St. John's Terminal

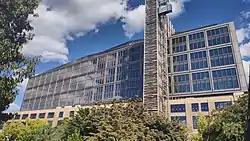

St. John's Terminal, also known as 550 Washington Street, is a building on Washington Street in the Hudson Square neighborhood of Manhattan in New York City. Designed by Edward A. Doughtery, it was built in 1934 by the New York Central Railroad as a terminus of the High Line, an elevated freight line along Manhattan's West Side used for transporting manufacturing-related goods. The terminal could accommodate 227 train cars. The three floors, measuring each, were the largest in New York City at the time of their construction.